SpoT

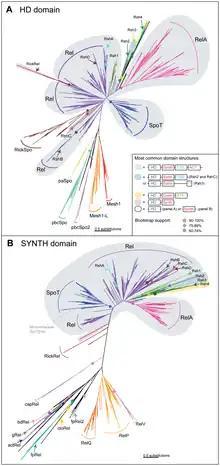
RelA/SpoT Homologue (RSH) protein family domains separated by hydrolase (HD) function and synthetase (SYNTH) function.

SpoT and RelA have many homologous variations, forming the RelA/SpoT Homologue (RSH) protein family. These homologues serve similar functions to SpoT and RelA in stringent responses. Protein domains observed in members of the RSH protein family are separated by hydrolase (HD) functionality and synthetase (SYNTH) functionality (see Figure 2).